Osteoarthritis

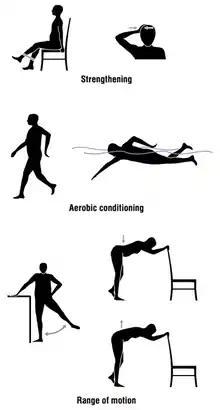
Some kinds of exercise recommended for osteoarthritis

Both primary generalized nodal osteoarthritis and erosive osteoarthritis (EOA, also called inflammatory osteoarthritis) are subsets of primary osteoarthritis. EOA is a much less common and more aggressive inflammatory form of osteoarthritis, which often affects the distal interphalangeal joints of the hand and has characteristic articular erosive changes on X-ray.